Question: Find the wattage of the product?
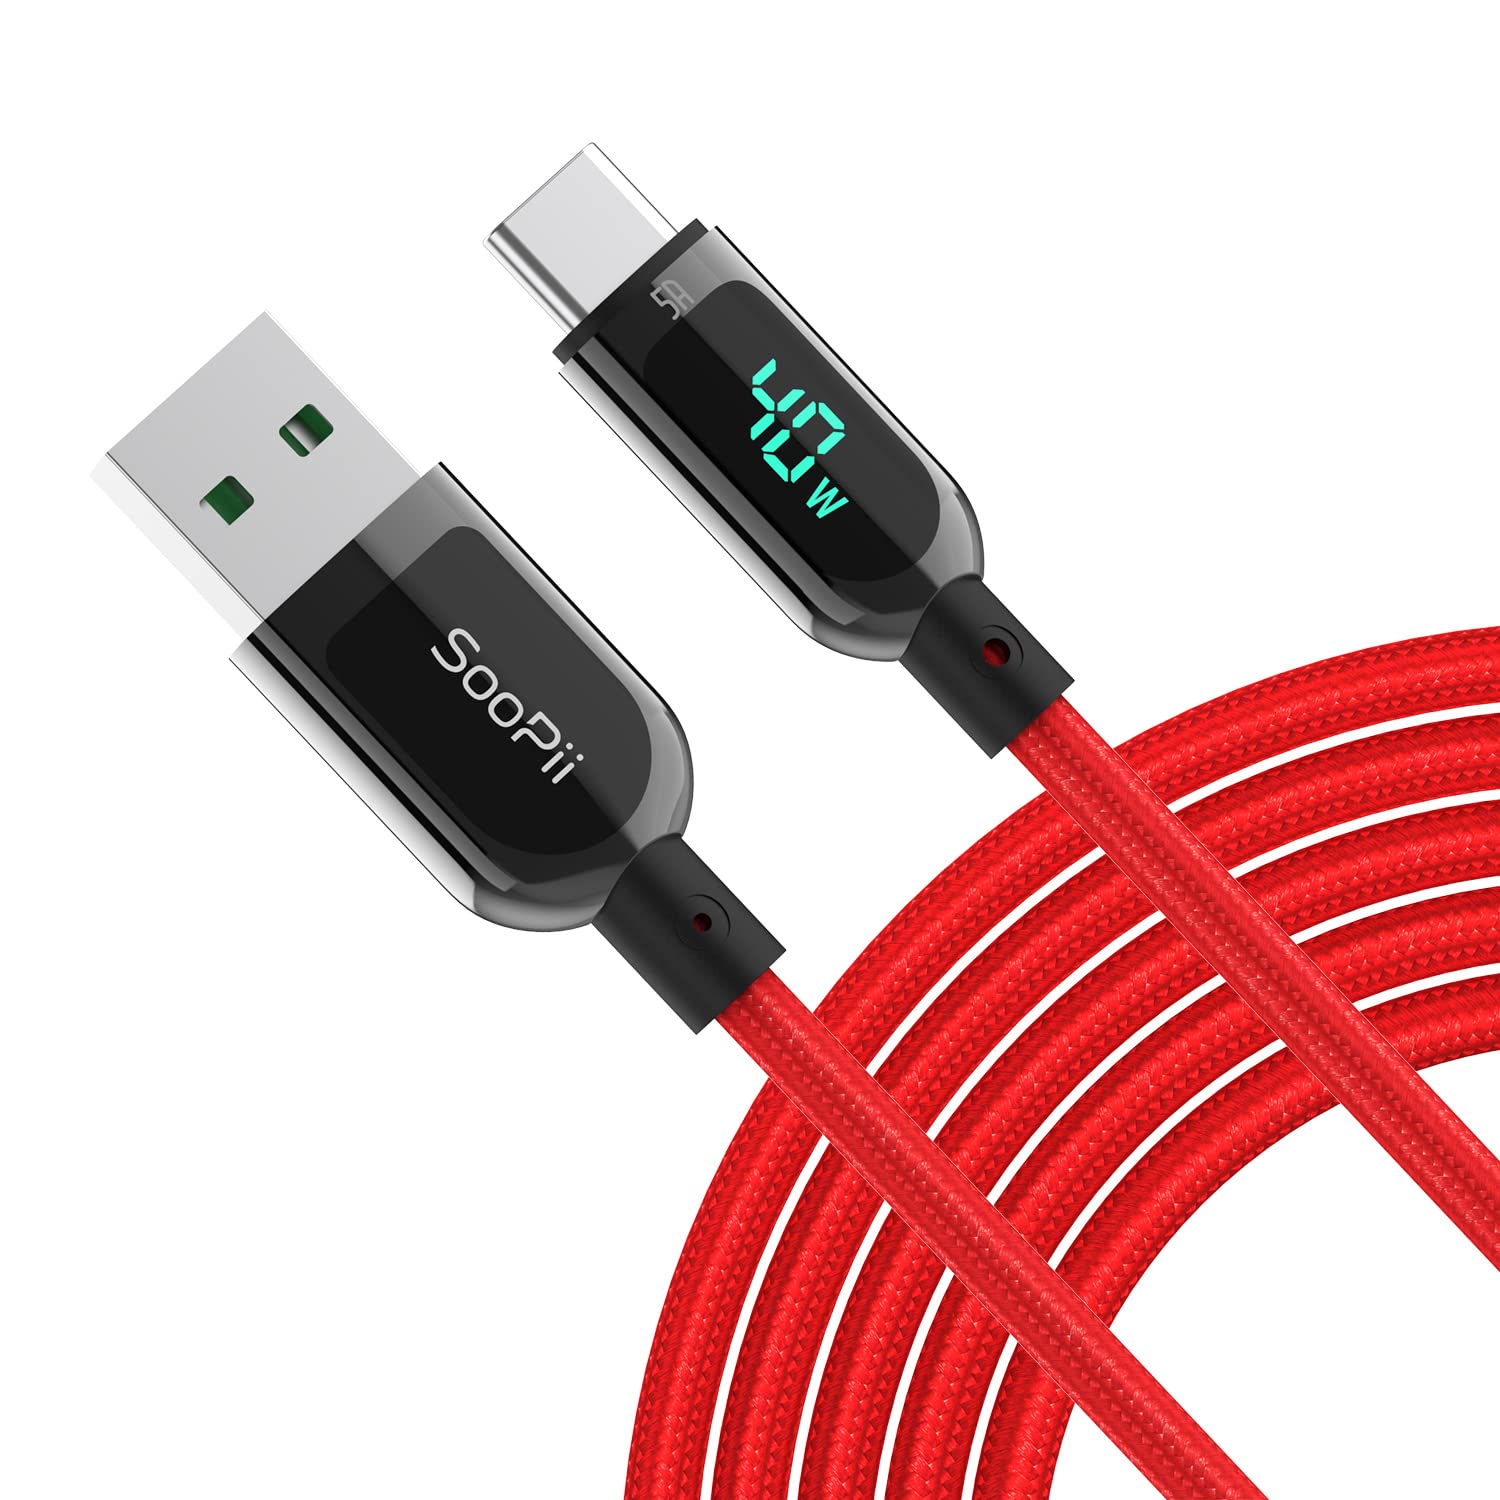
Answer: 40.0 watt